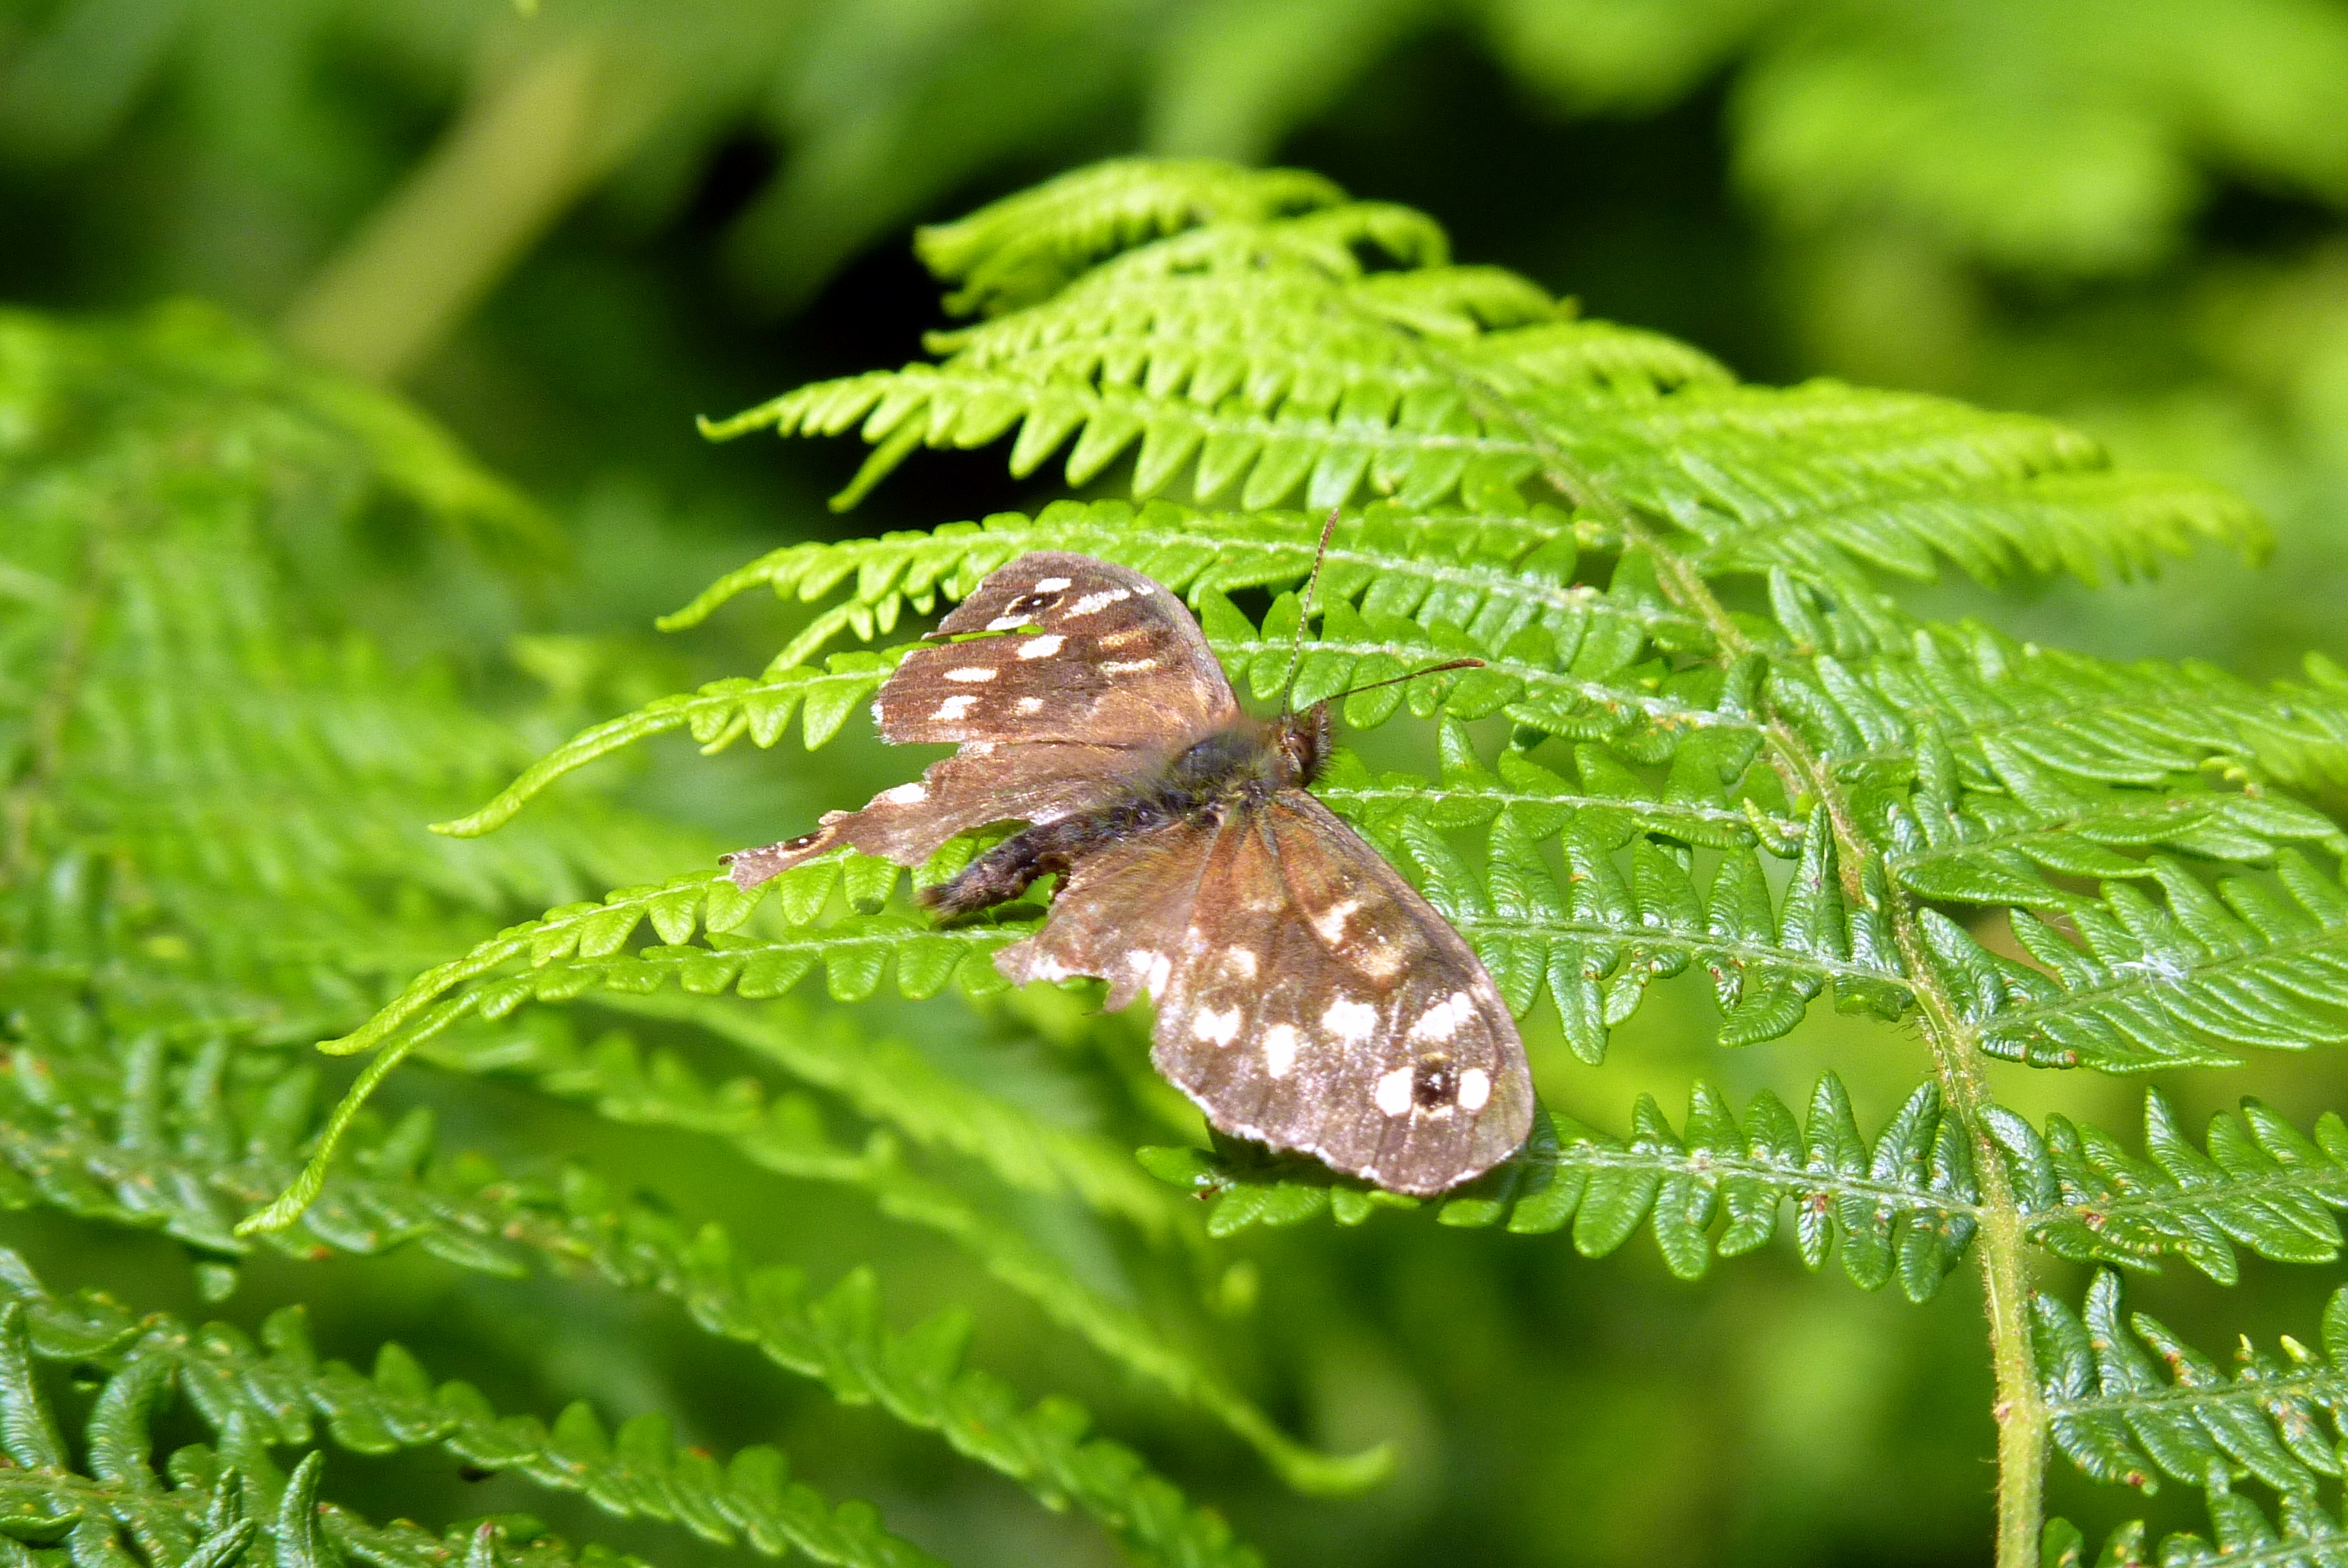
nature, plant, leaf, flower, wildlife, green, insect, botany, fauna, invertebrate, insects, macro photography, lycaenid